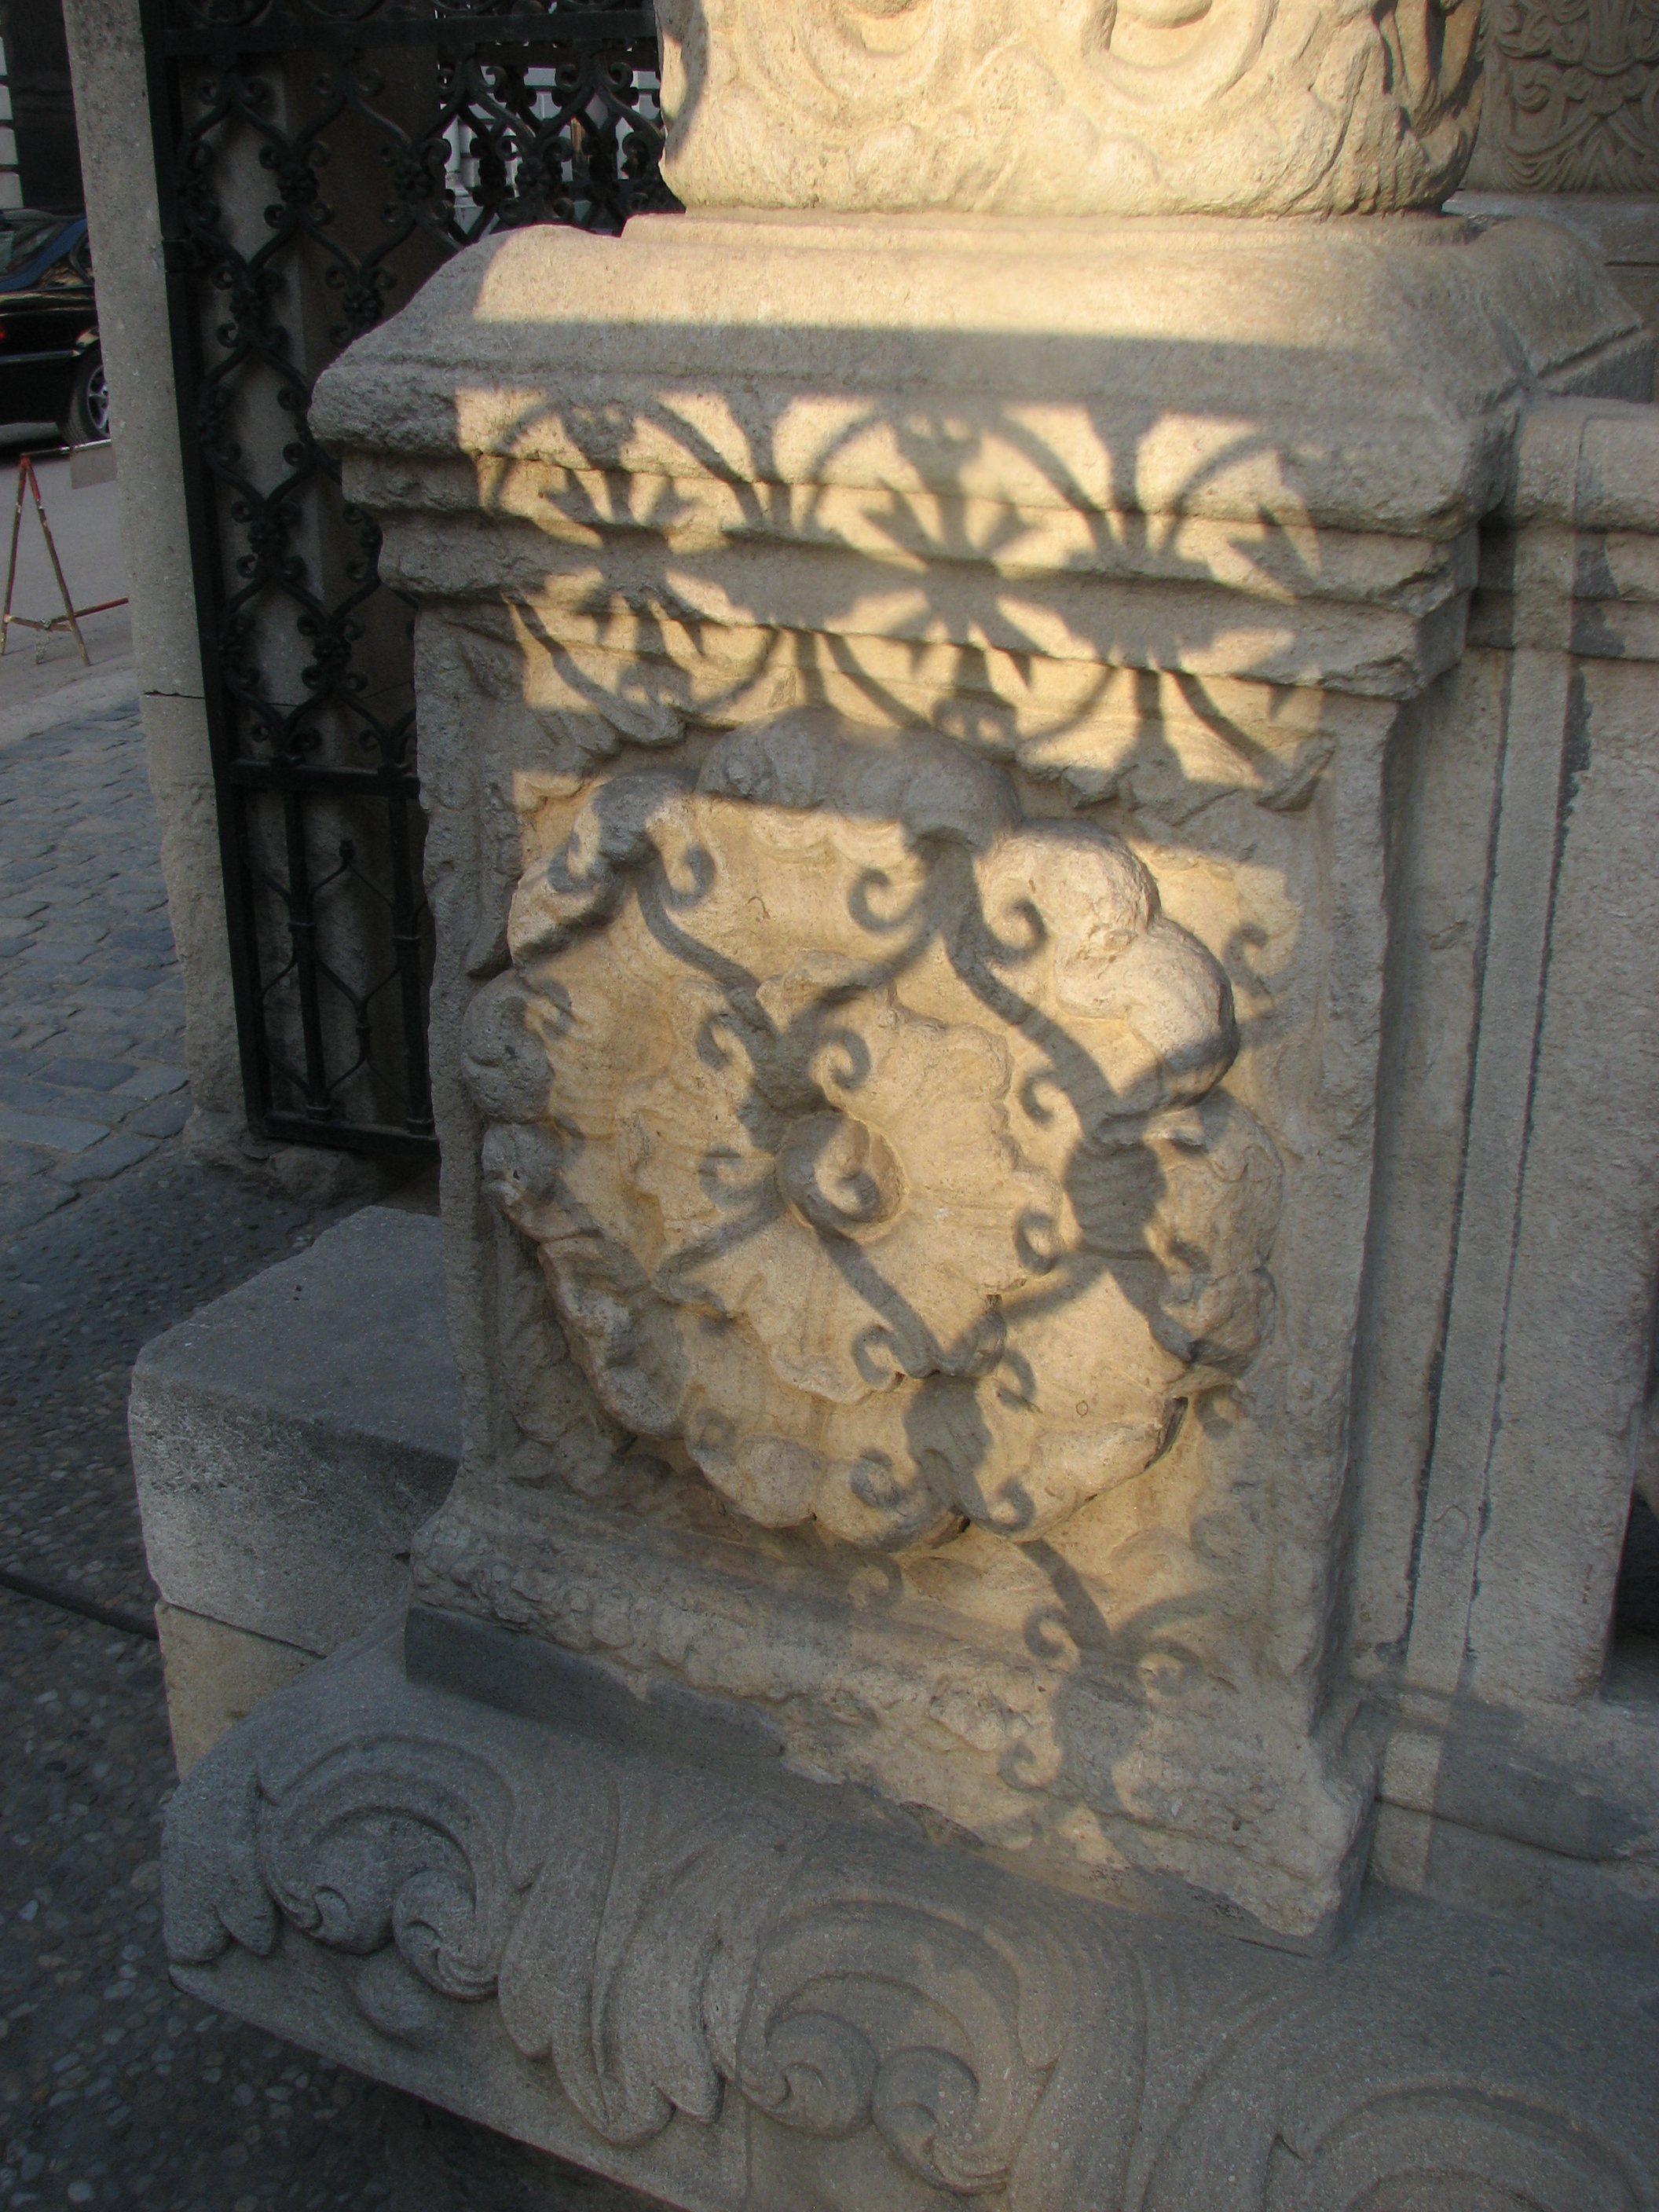
architecture, structure, wood, photography, building, photo, europe, statue, column, religion, church, furniture, christian, lighting, photos, sculpture, religious, free, art, cool image, de, temple, churches, fotografie, christianity, romana, orthodox, eastern, carving, romania, bor, biserica, arhitectura, orthodoxy, romanian, ortodoxa, ortodox, ortodoxia, ortodoxie, cretinism, cretin, ecclesiastical, bisericeasc, cladire, edificiu, stavropoleos, stele, stone carving, ancient history